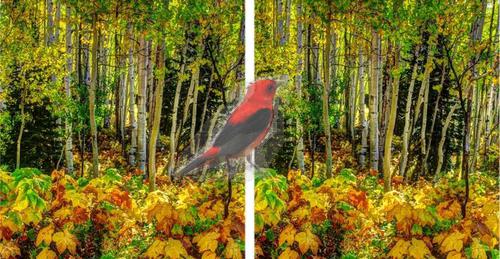
Bird species: Scarlet_Tanager
Bird type: landbird
Background: land